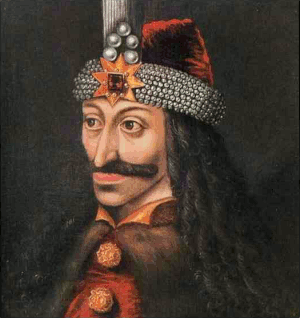
Un jump scare est un principe qui recourt à un changement brutal intégré dans une image, une vidéo ou une application pour effrayer brutalement le spectateur ou utilisateur. Il s'effectue à l'aide de screamers : un screamer classique comprend souvent un visage effrayant accompagné d'un hurlement. Les screamers existent depuis 1996, année qui connaît l'apparition des plus connus d'entre eux. Certaines applications mobiles et jeux-vidéo survival horror intègrent ce type de procédé.